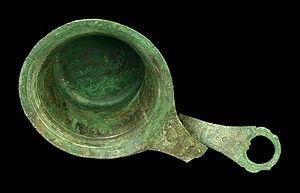
Patère trouvée dans la tombe du guerrier lombard Putensen, à Salzhausen, arrondissement de Harburg, Basse-Saxe, Allemagne.
La patère est un ustensile sacrificiel, évasé et peu profond, servant au service du vin. C'est, avec la grappe de vigne et le thyrse, l'un des attributs de Bacchus, Épona et aussi d'Hadès. On offrait une libation aux dieux avec une patère.